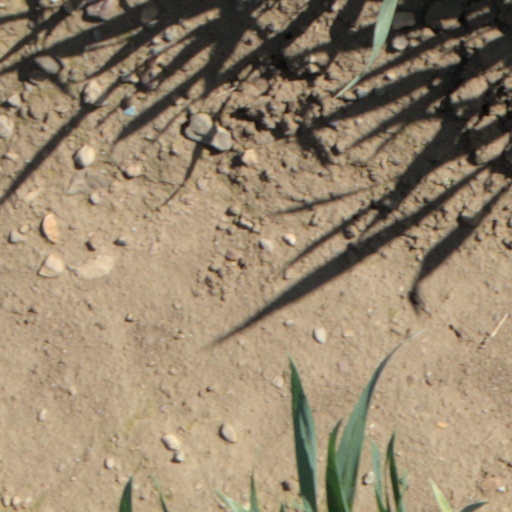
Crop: wheat